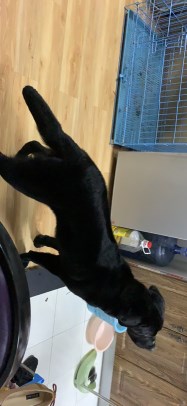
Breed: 3580-n000122-Labrador_retriever